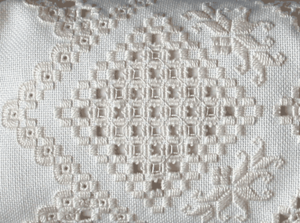
La broderie Hardanger est une broderie à points comptés et motifs découpés. Elle vient de Norvège, de la région de Hardanger. Elle n'est pas encore très connue en France, quelques associations de brodeuses permettent de garder cet art en vie.